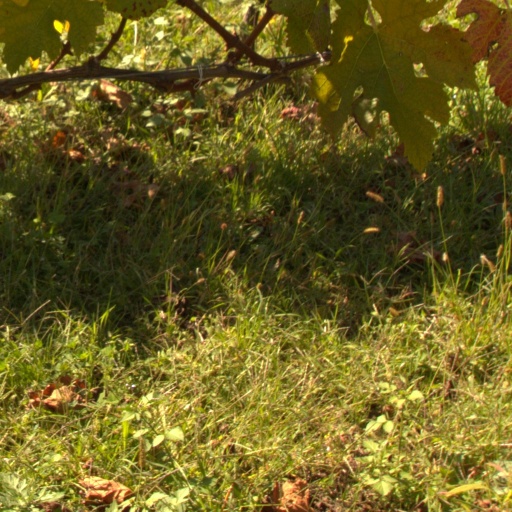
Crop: grape